Songs of Unreason

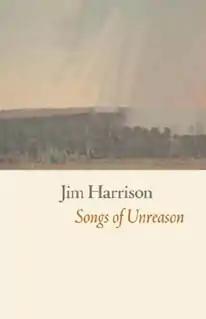

Songs of Unreason is a collection of poems by American writer Jim Harrison published in 2011 by Copper Canyon Press. It was Harrison's 13th and penultimate collection. 67 poems make up the collection, including "Suite of Unreason", a poem of over 350 lines, and a sequence of seven poems relating to rivers ("River I - VII"). Many of the poems are concerned with the transcendent natural world.